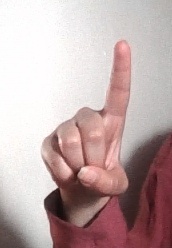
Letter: bb